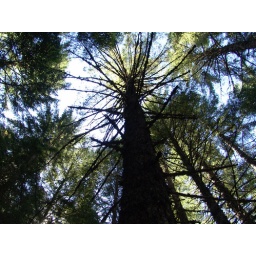
Hike to and/or around mirror lake